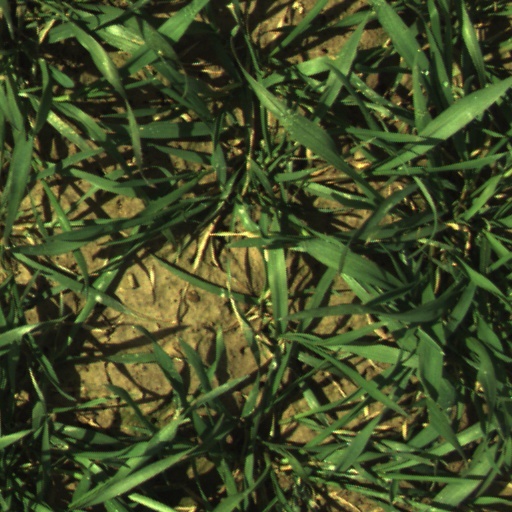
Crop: wheat